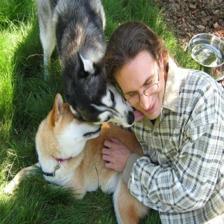
Image emotion (VAD): valence: 0.6, arousal: -0.2, dominance: 0.2
Candidate emotion words:
sad — valence: -0.55, arousal: -0.334, dominance: -0.702
generous — valence: 1.0, arousal: -0.18, dominance: 0.62
friendly — valence: 0.834, arousal: -0.204, dominance: 0.196
skeptical — valence: -0.586, arousal: 0.0, dominance: -0.096
Best matching emotion: friendly